Jackie Gleason

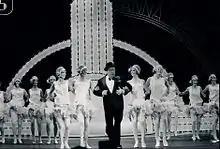
June Taylor Dancers with Gleason on one of his television specials

Gleason was interested in the paranormal, reading many books on the topic as well as books on parapsychology and UFOs. During the 1950s, he was a semi-regular guest on a paranormal-themed overnight radio show hosted by Long John Nebel, and he also wrote the introduction to Donald Bain's biography of Nebel. After his death, his large book collection was donated to the library of the University of Miami.